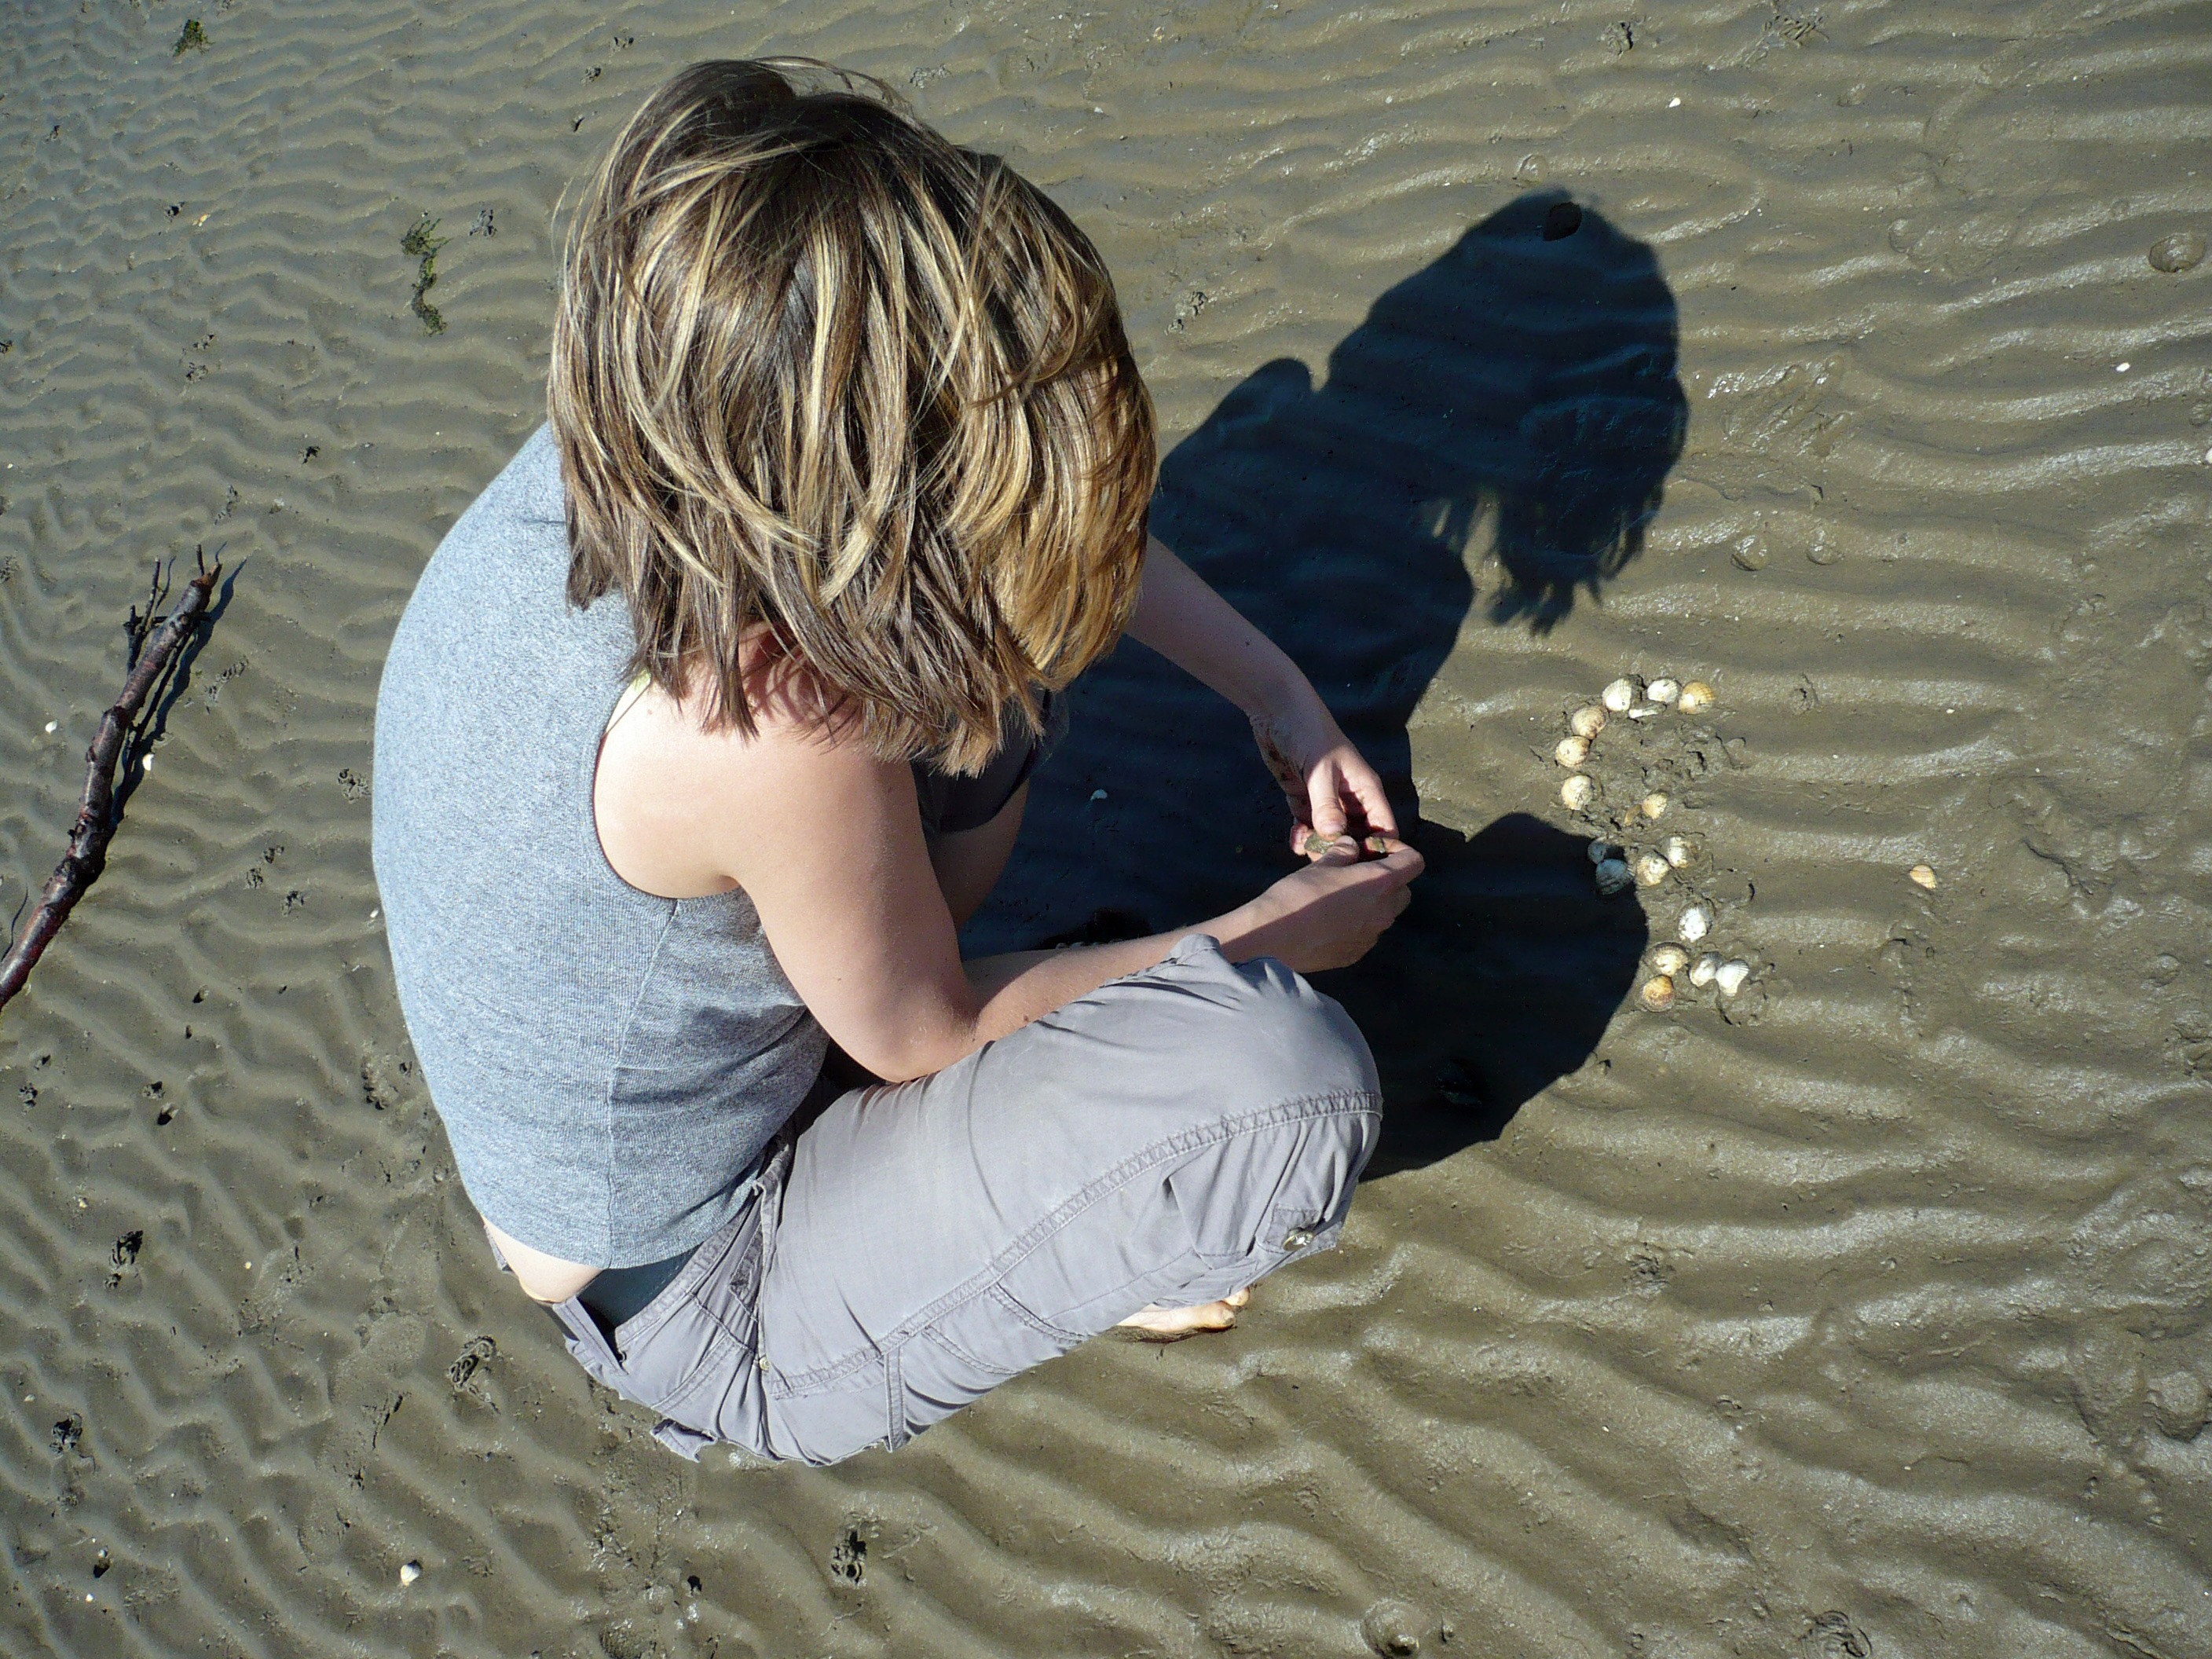
beach, water, sand, person, girl, woman, shadow, child, blue, toddler, north sea, emotion, wadden sea, interaction, watts